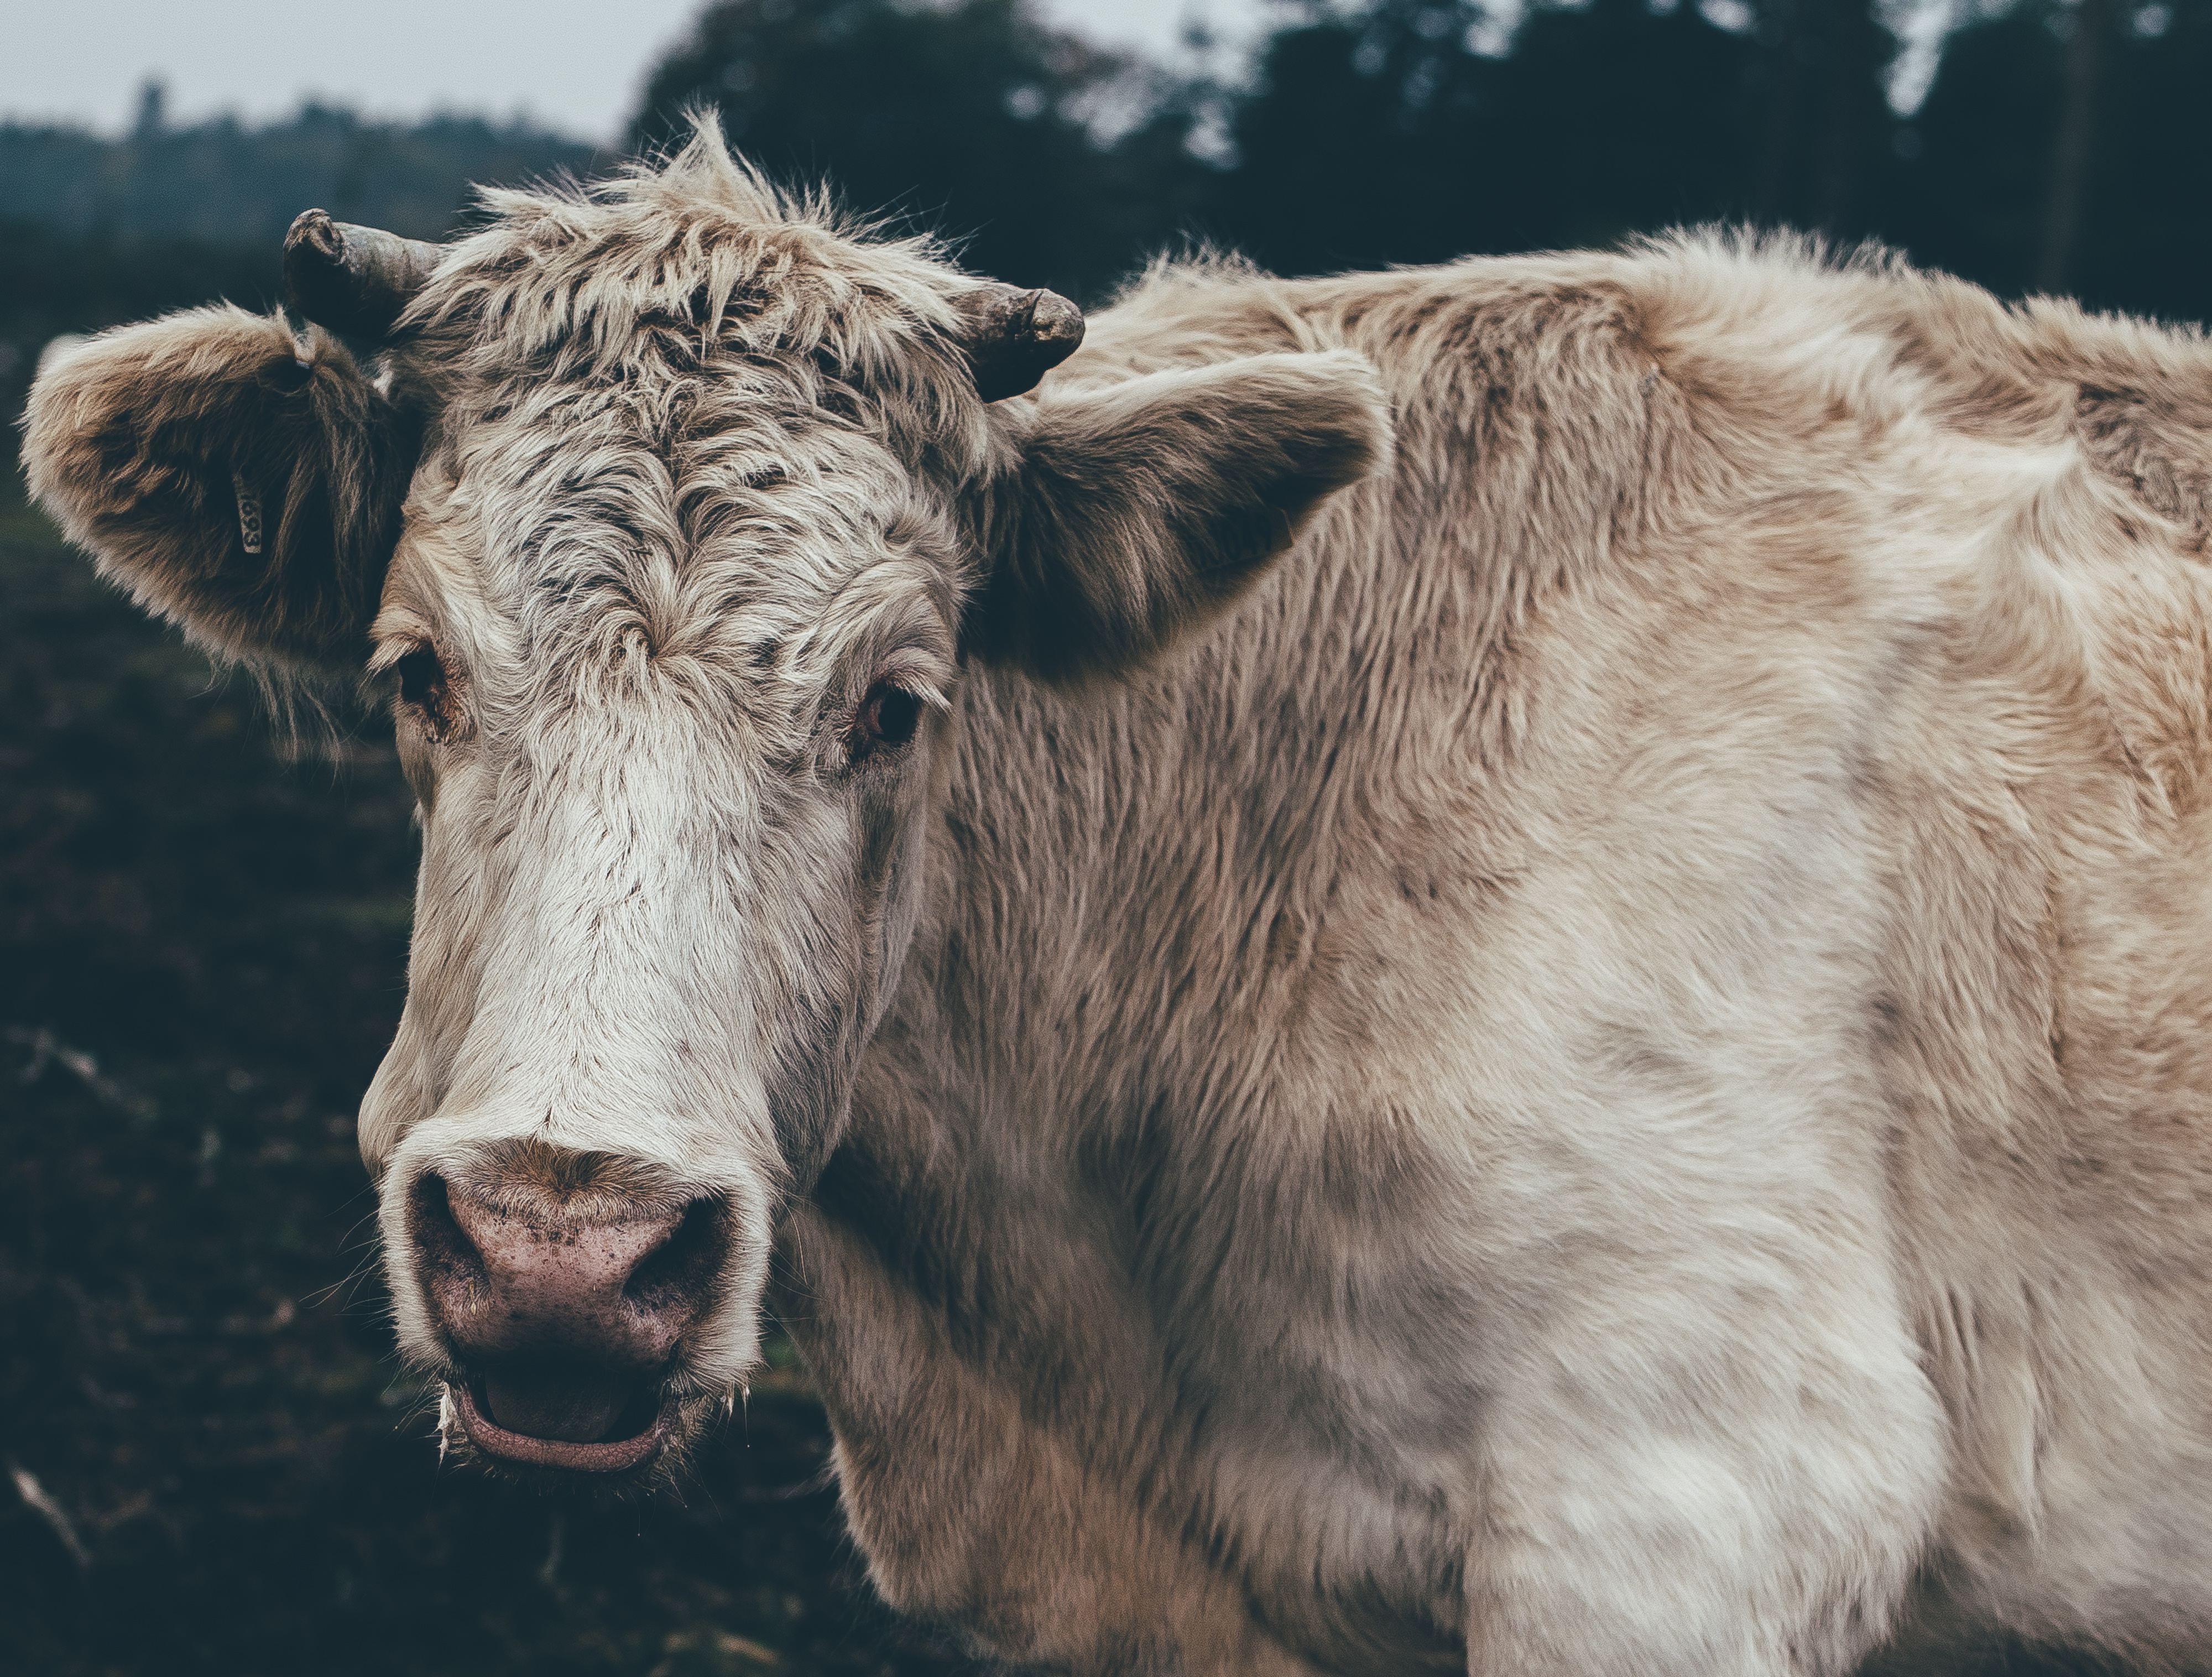
wildlife, horn, pasture, mammal, calf, close up, bull, vertebrate, yak, dairy cow, cattle like mammal